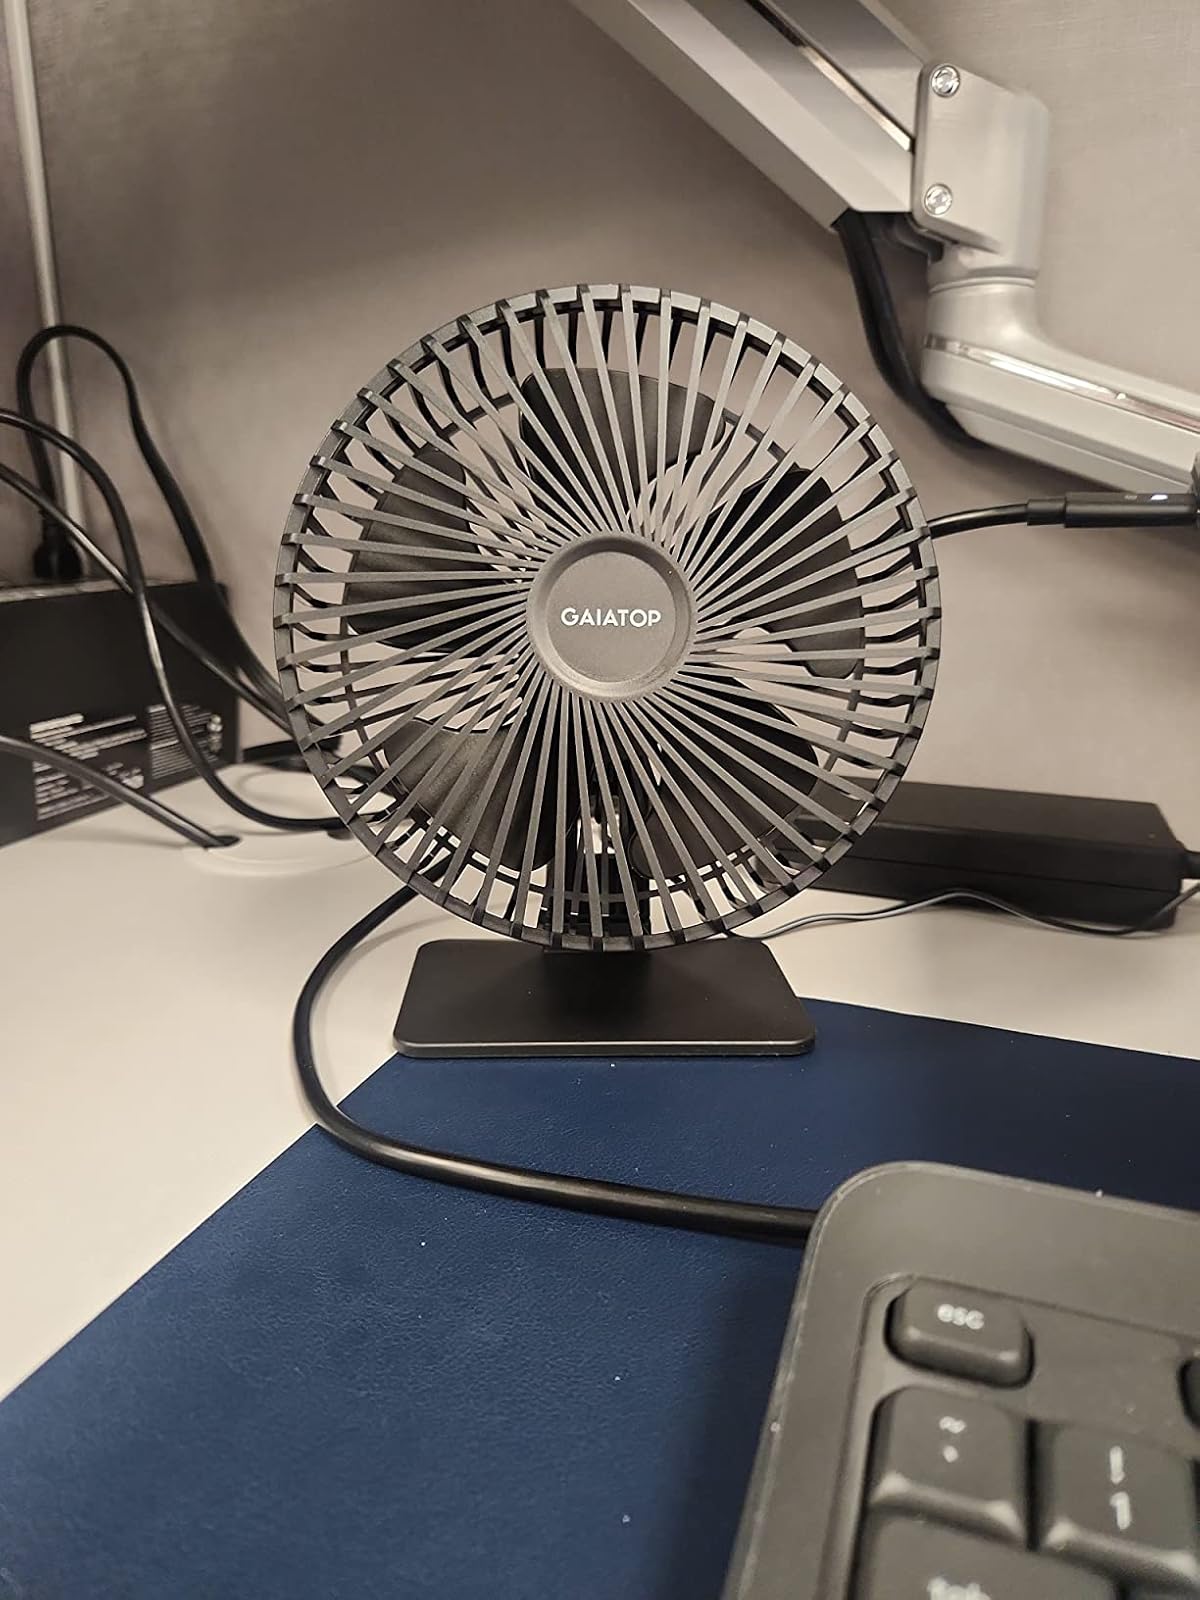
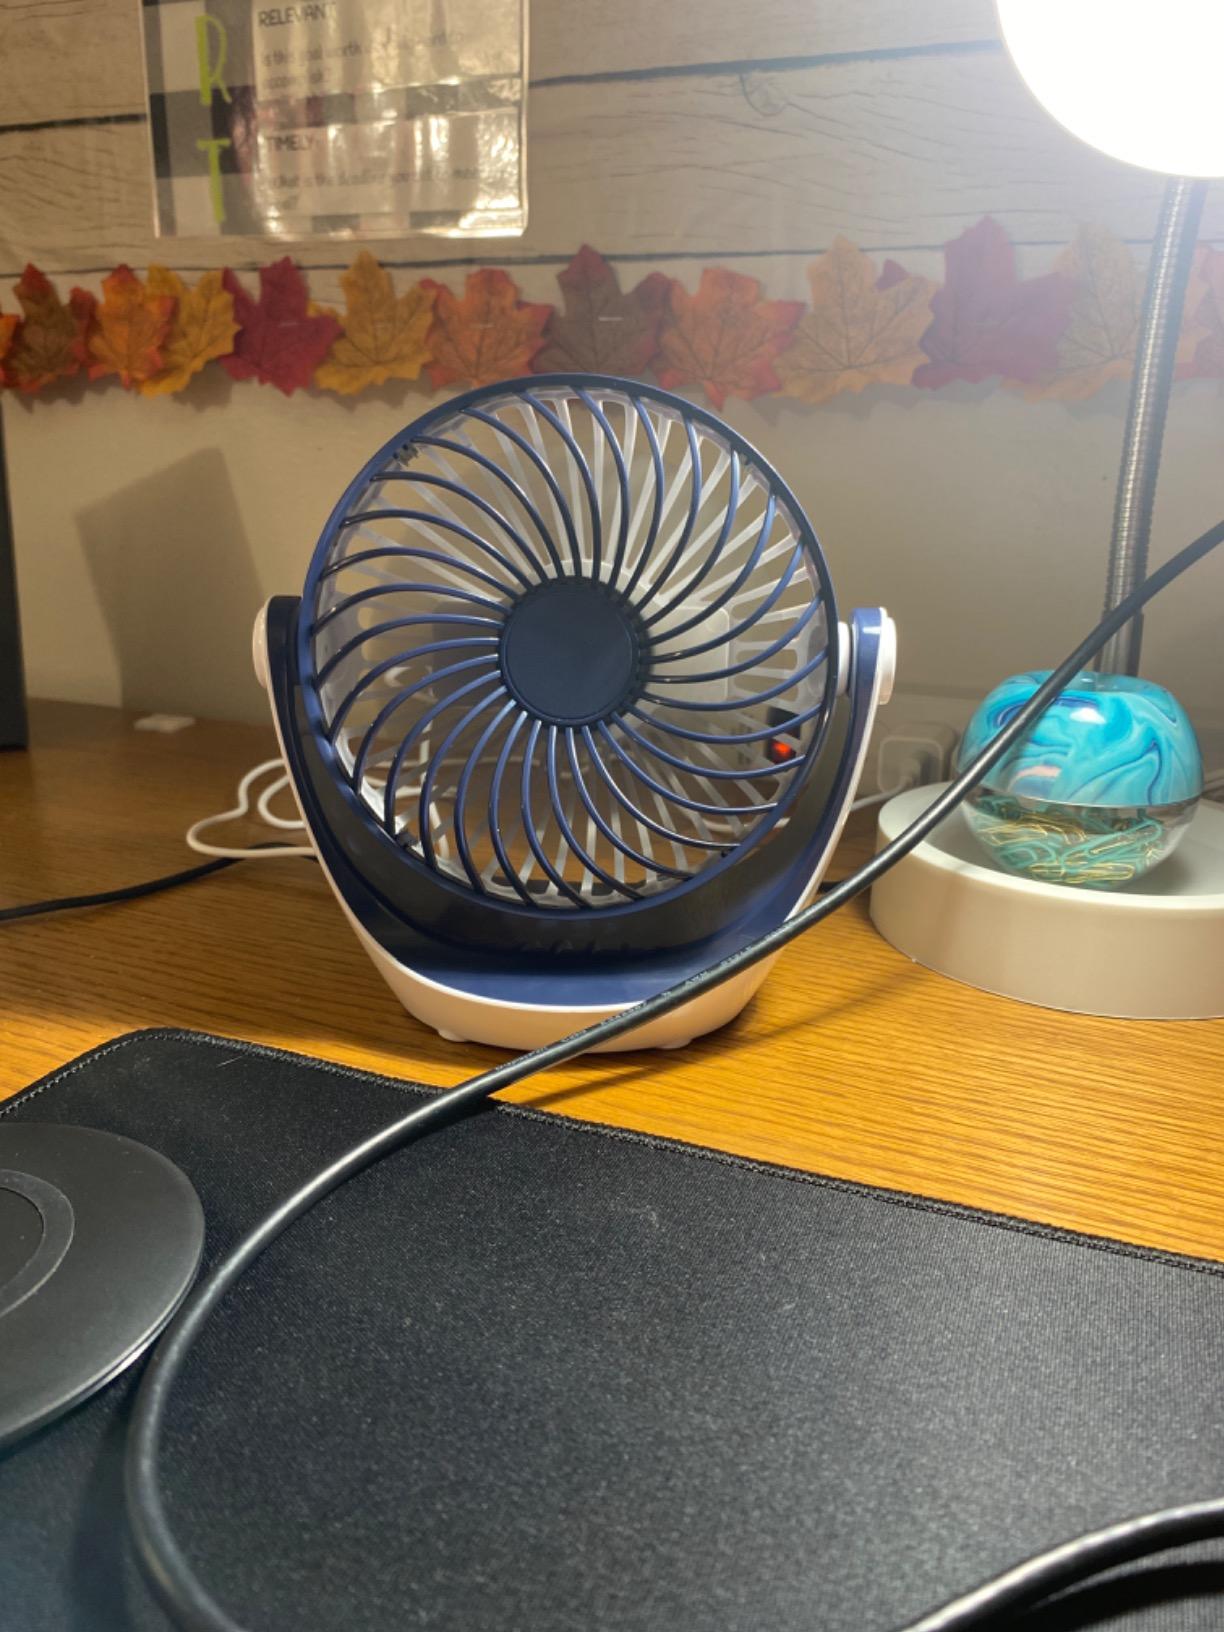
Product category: fan
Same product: no